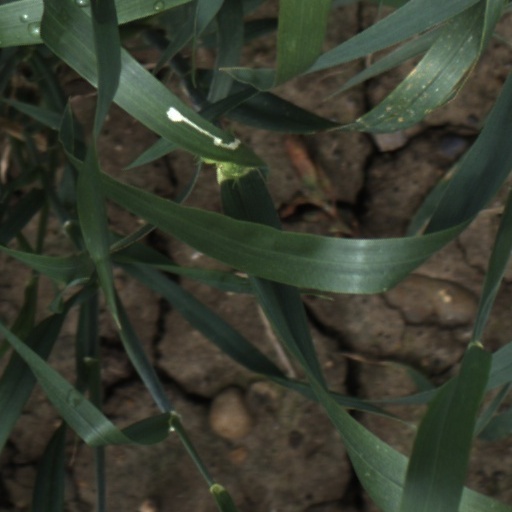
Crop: wheat